William Rieger

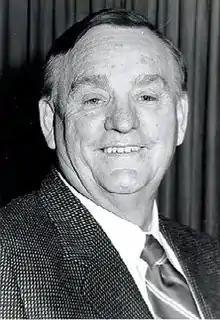
Rieger's official House portrait

William W. Rieger (November 2, 1922 – December 11, 2009) was an American politician who served as a Democratic member of the Pennsylvania House of Representatives from 1967 to 2006.